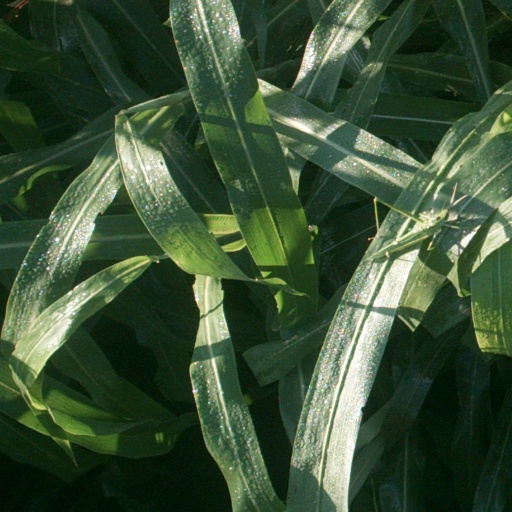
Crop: sorghum